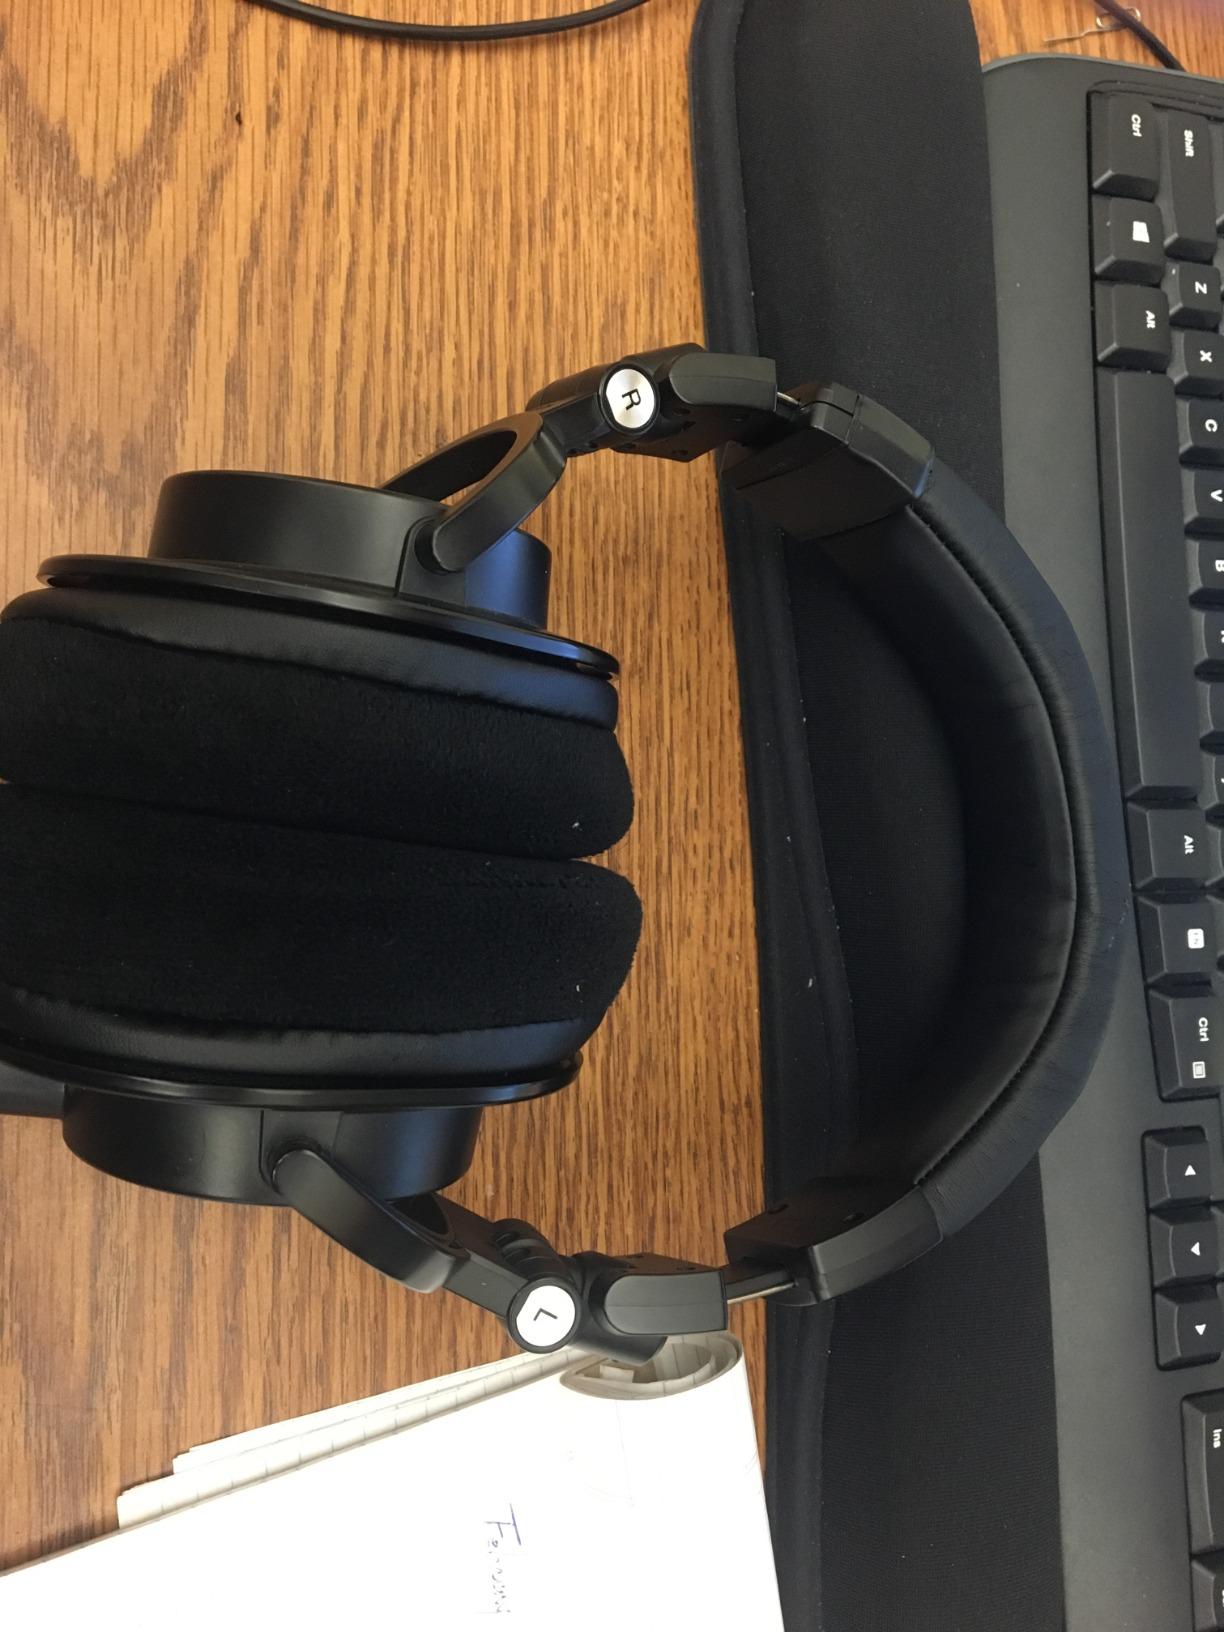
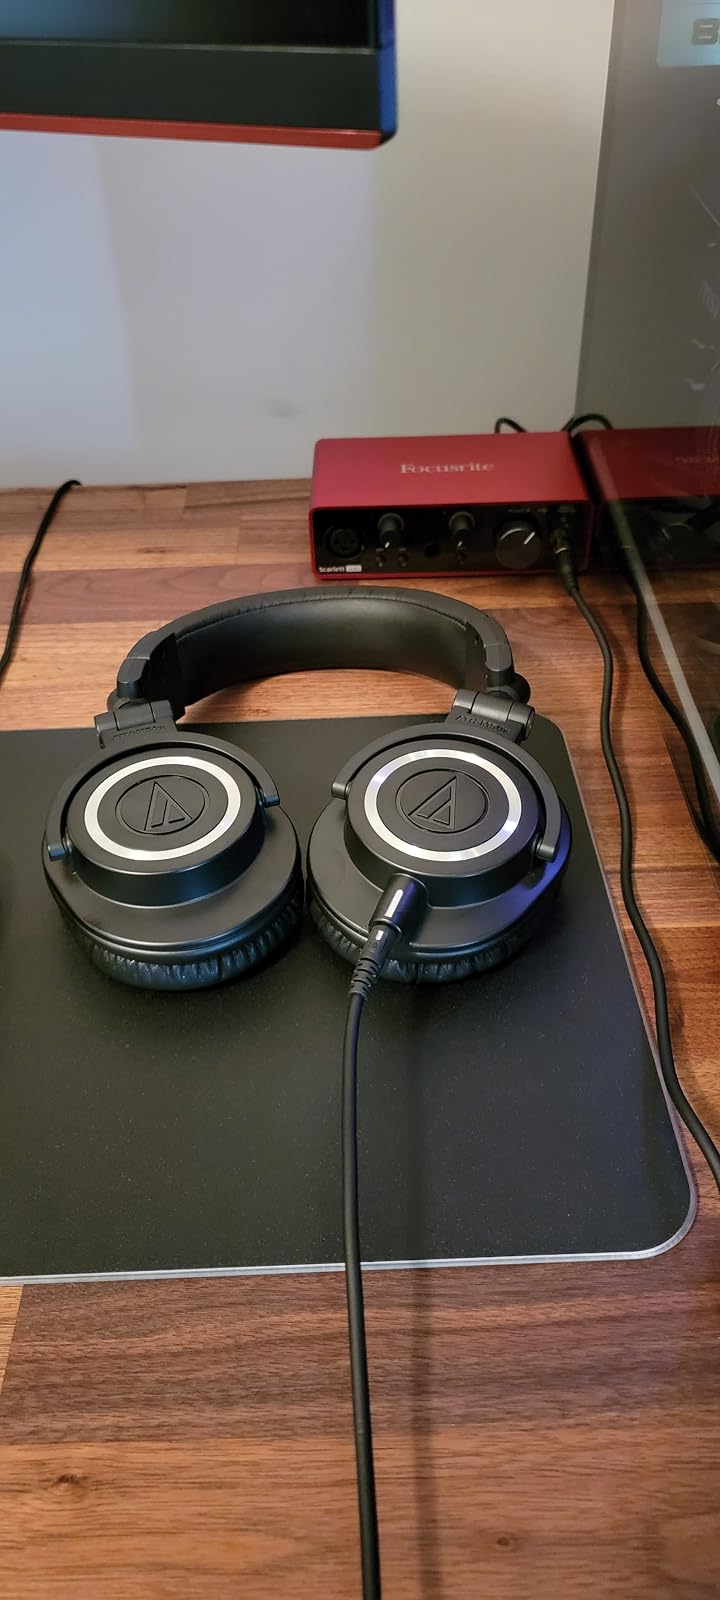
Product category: headphones
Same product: yes